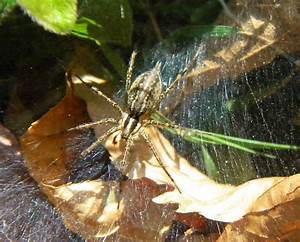
Label: ragno